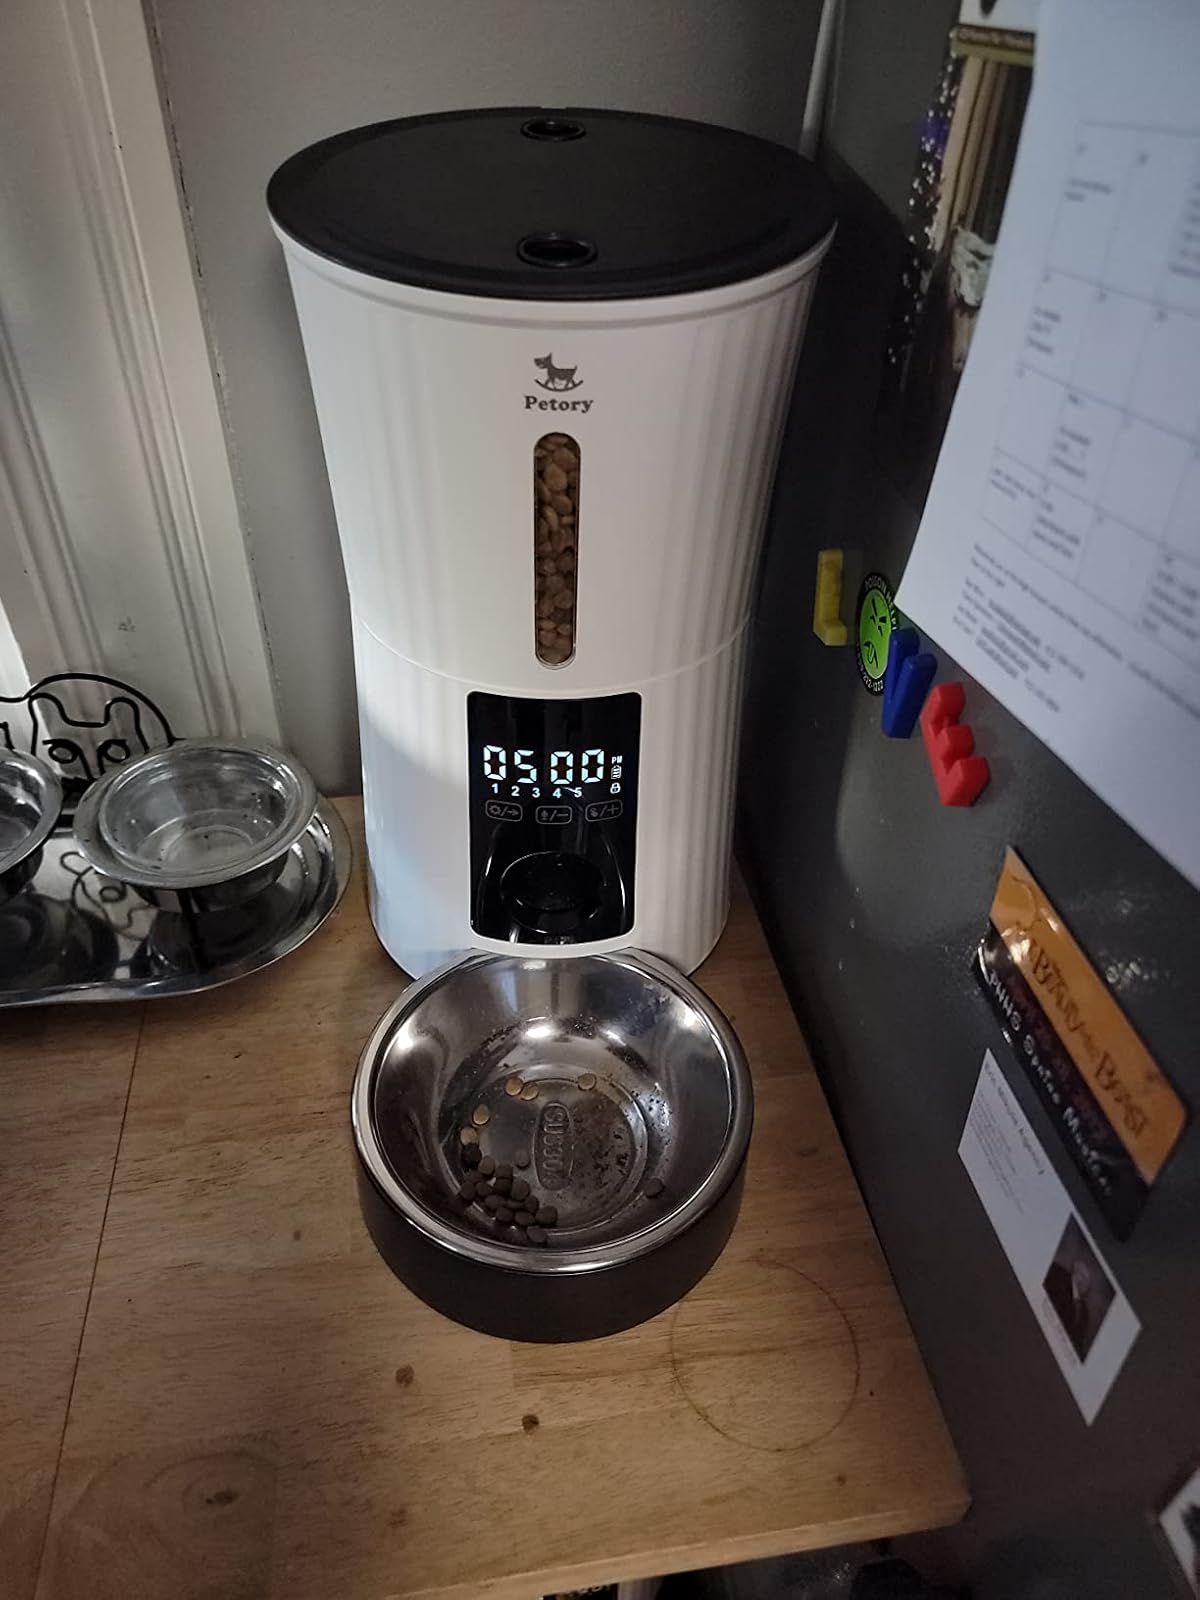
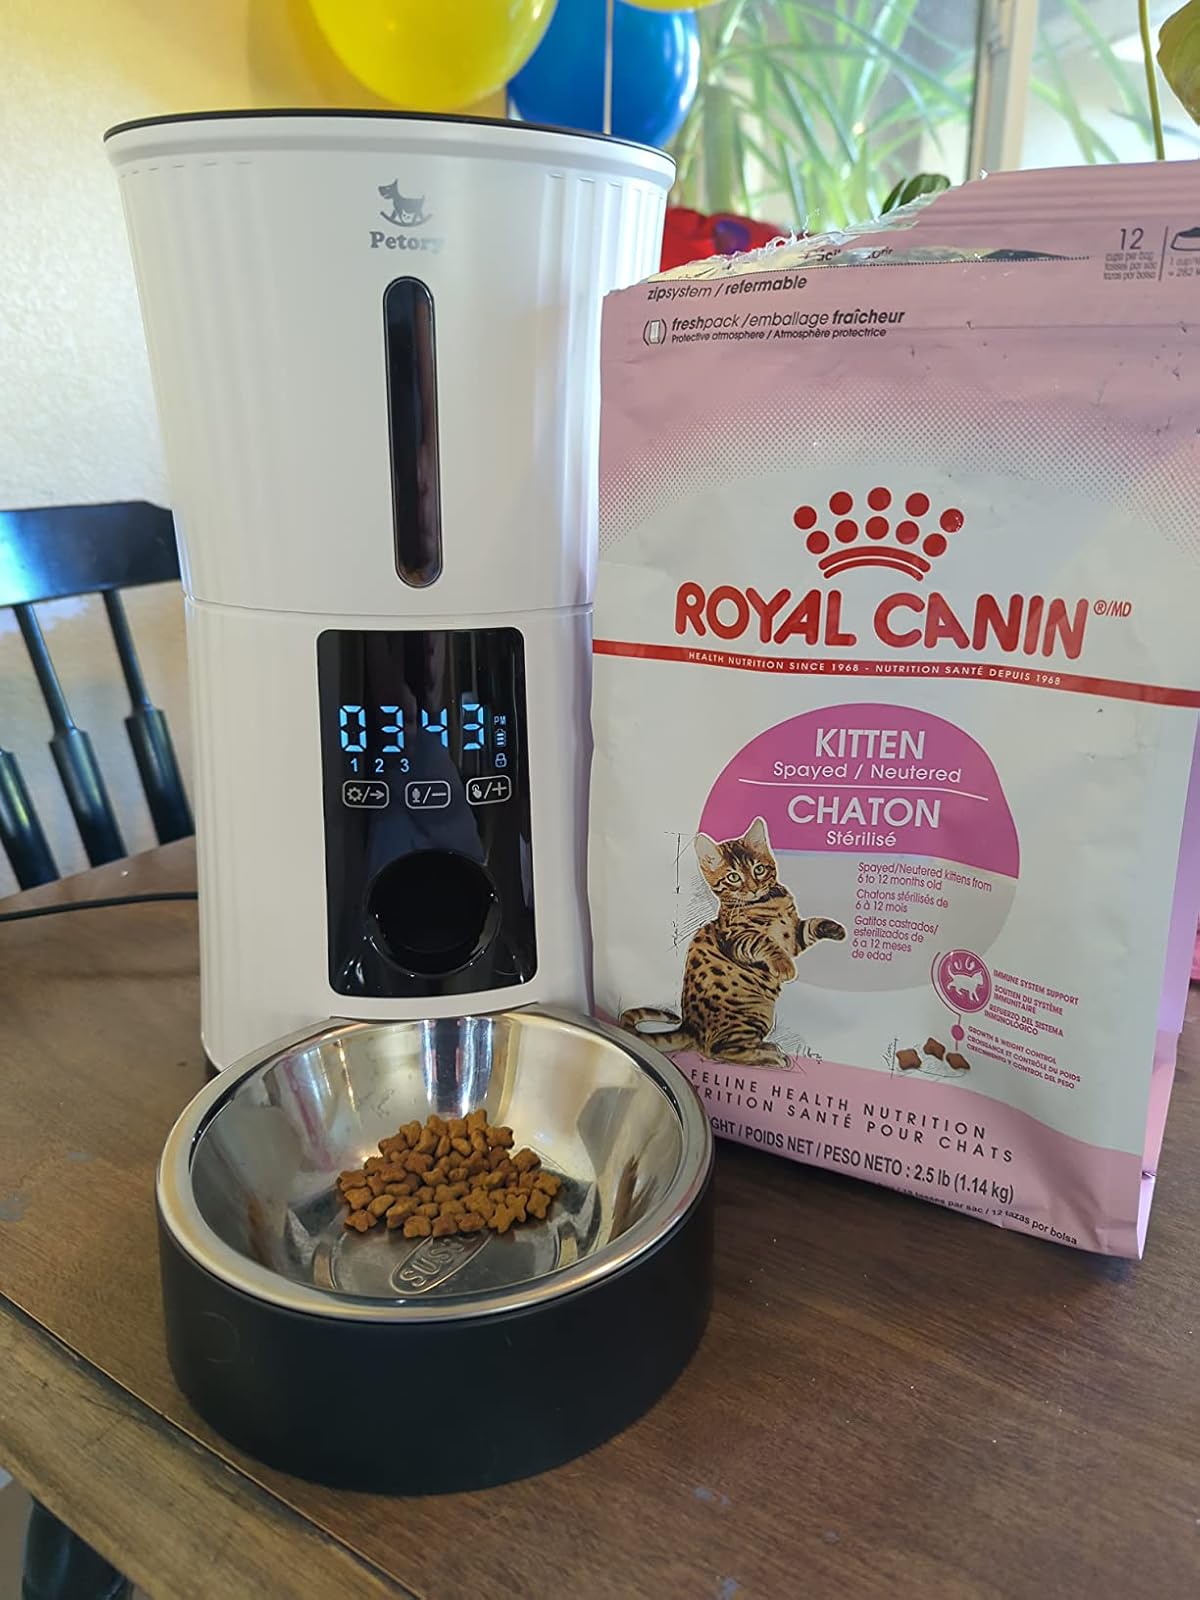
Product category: items_feeder
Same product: yes